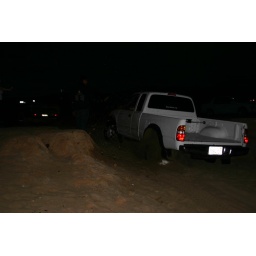
After driving the truck on the beach in Mexico, we got stuck. Locals helped us out.